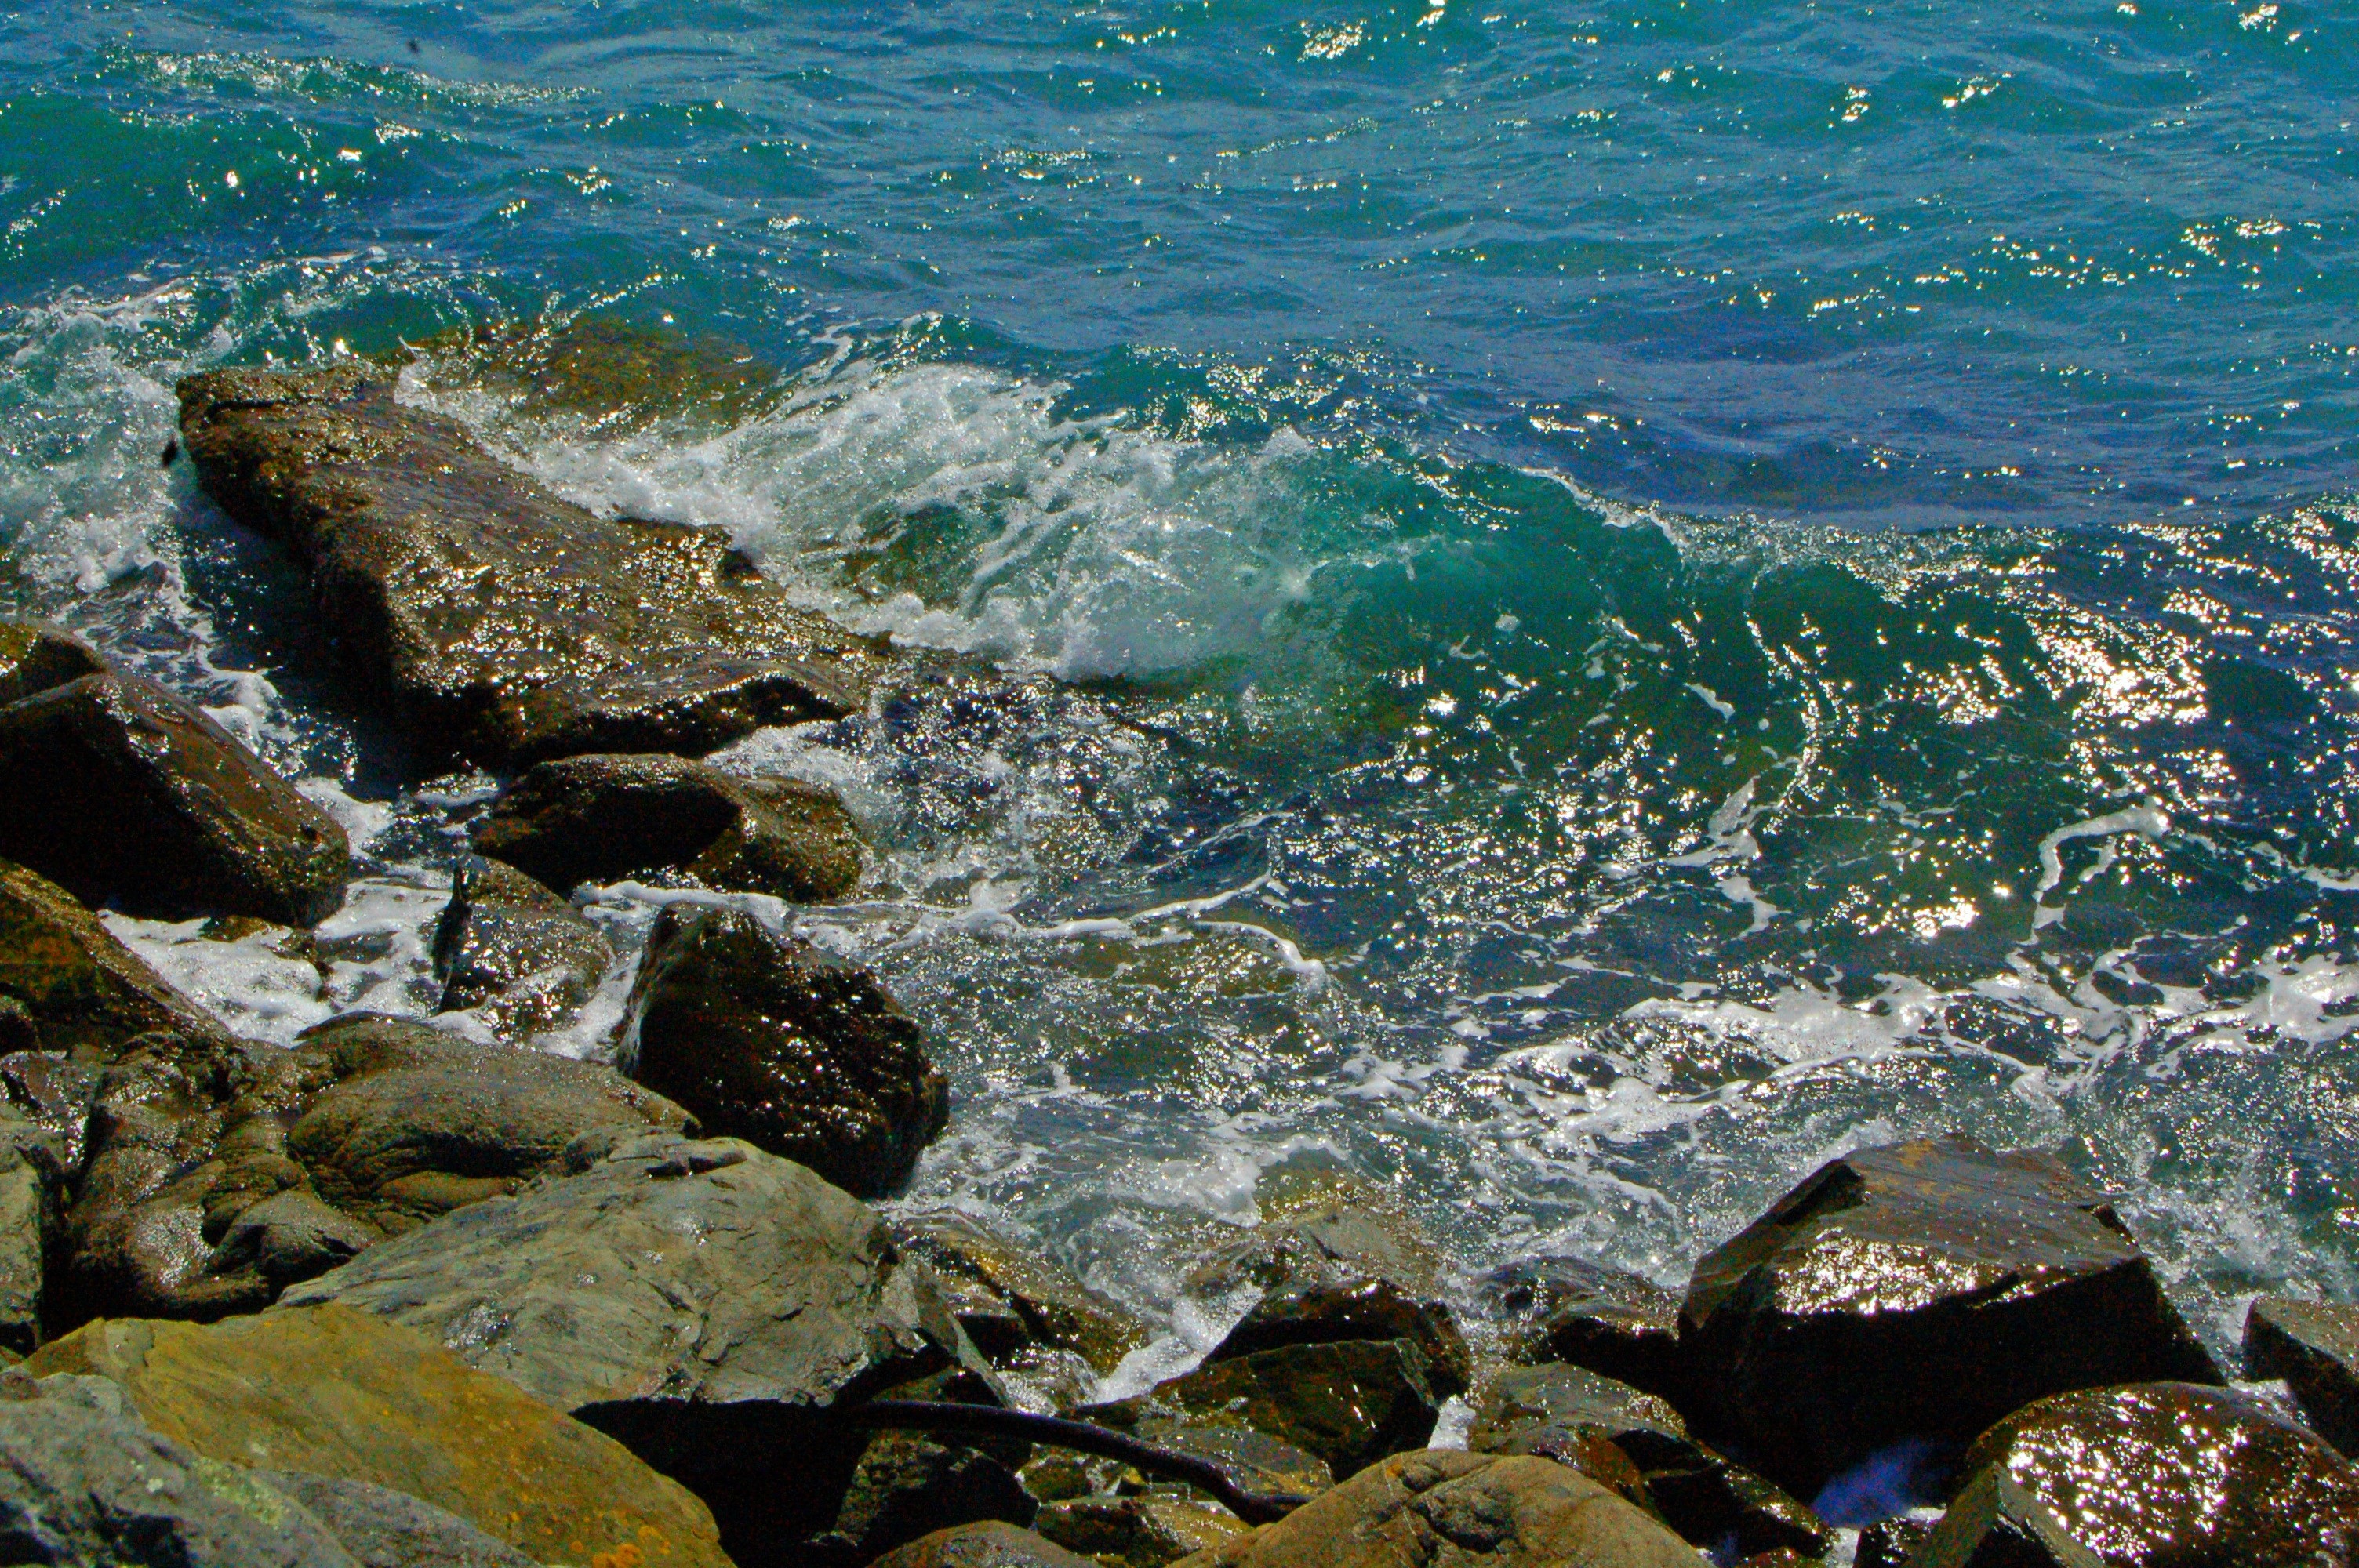
beach, sea, coast, water, rock, ocean, shore, wave, cove, tranquil, calm, bay, terrain, body of water, cape, landform, aerial photography, tide pool, wind wave